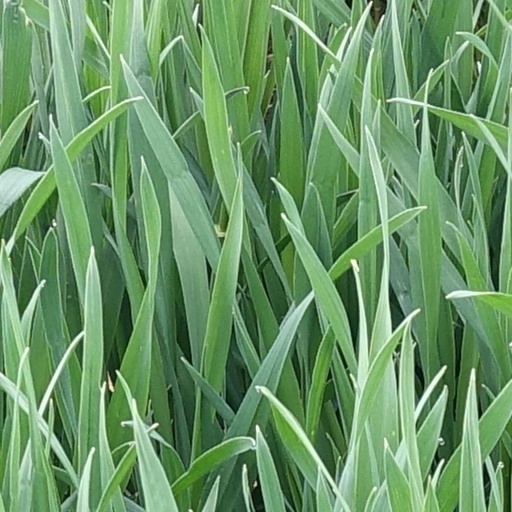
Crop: wheat